Courts of appeal in Sweden

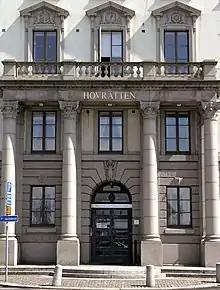
The Court of Appeal for Western Sweden ("Hovrätten för Västra Sverige") in Gothenburg.

The courts of appeal in Sweden are the second instance on issues relating to criminal cases, contentious cases and other judicial issues that have already been dealt with by a district court. The next and final instance is the Supreme Court. The appellate court may in some circumstances require a leave to appeal, meaning they will only proceed with a case if there is reason to believe they might arrive at a conclusion different from that of the district court or if it is deemed important to establish a precedent.